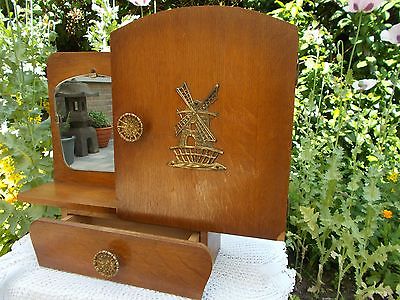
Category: cabinet